Francis Bernard (artist)

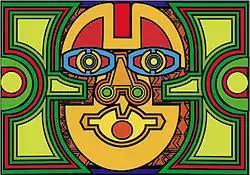
serie of masks: .

In 1974, Francis Bernard exhibits work at the Swedish Cultural Center in Paris: a polychromatic sculpture on the occasion of an exhibition of works from the Salvador Allende Museum in Santiago, Chile.